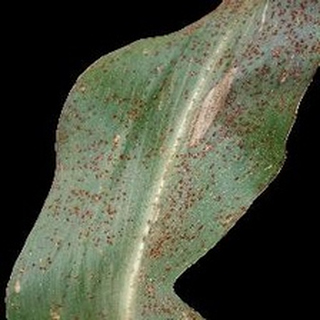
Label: corn_common_rust